Traditional sub-Saharan African harmony

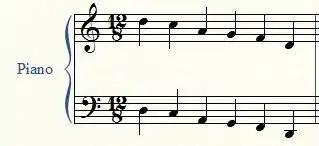
Anhemitonic pentatonic scale in descending order as conceptualized by African musicians

Chords are constructed from scales. Pentatonic and hexatonic scales are very common scales across Africa. Nonetheless, heptatonic scales can also be found in abundance. Anhemitonic scales, equal heptatonic scales, and scales based on the selected use of partials are used in Africa as well. The same community that may use one set of instruments tuned to a certain scale (i.e. pentatonic), can use a different scale for a different set of instruments, or song type (i.e. heptatonic).